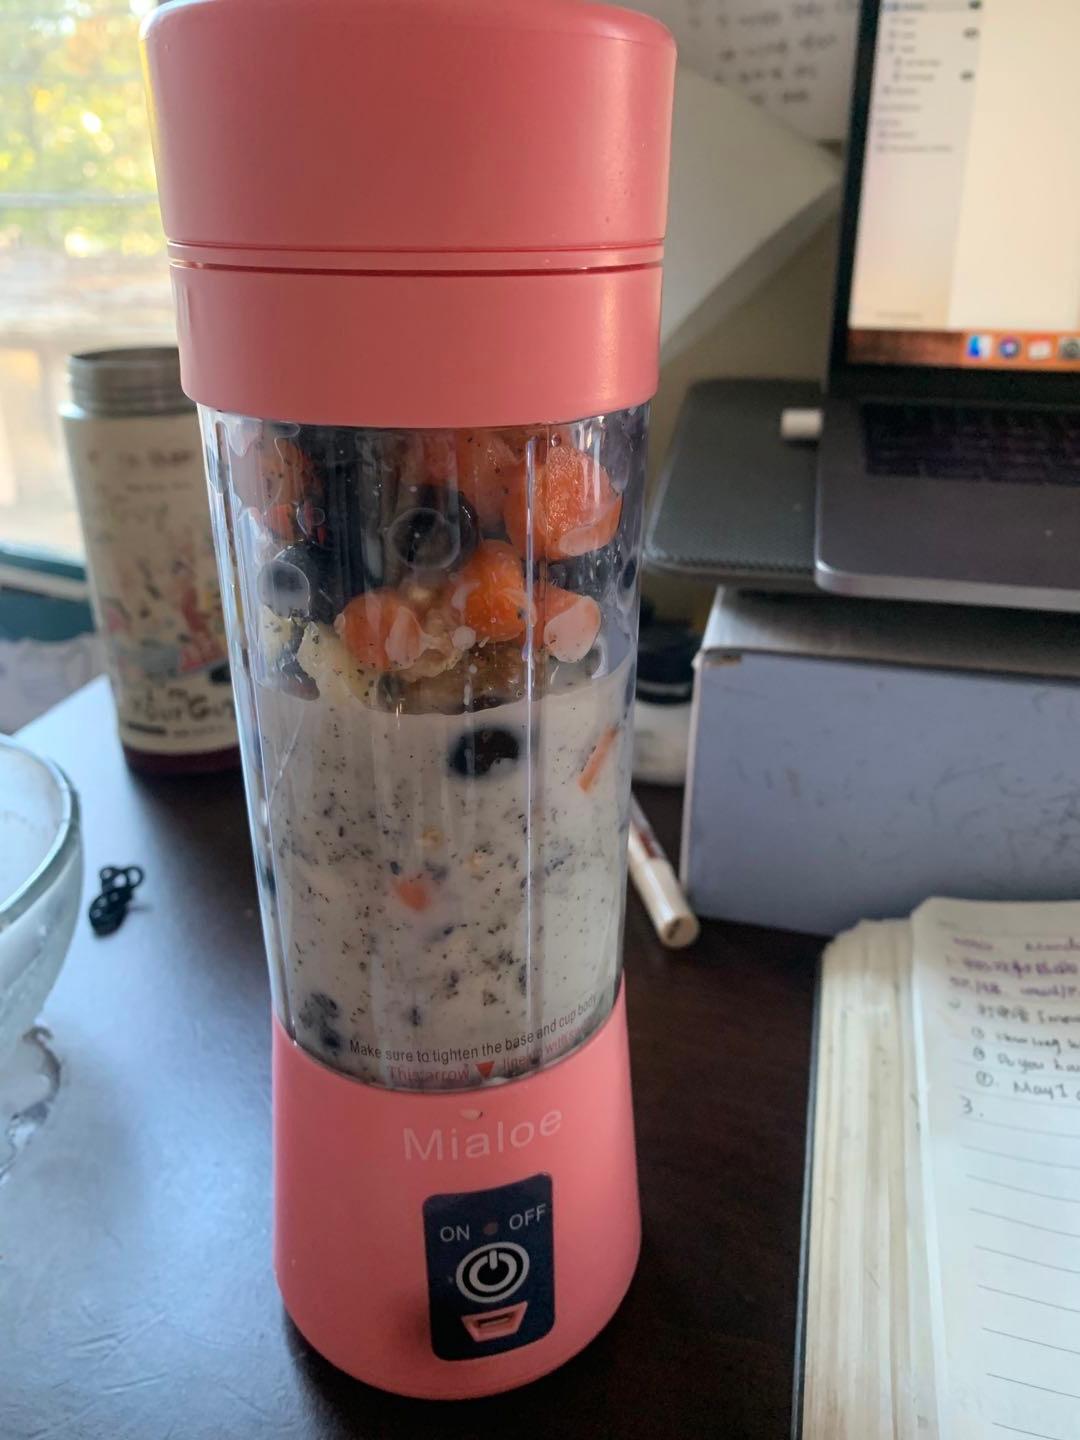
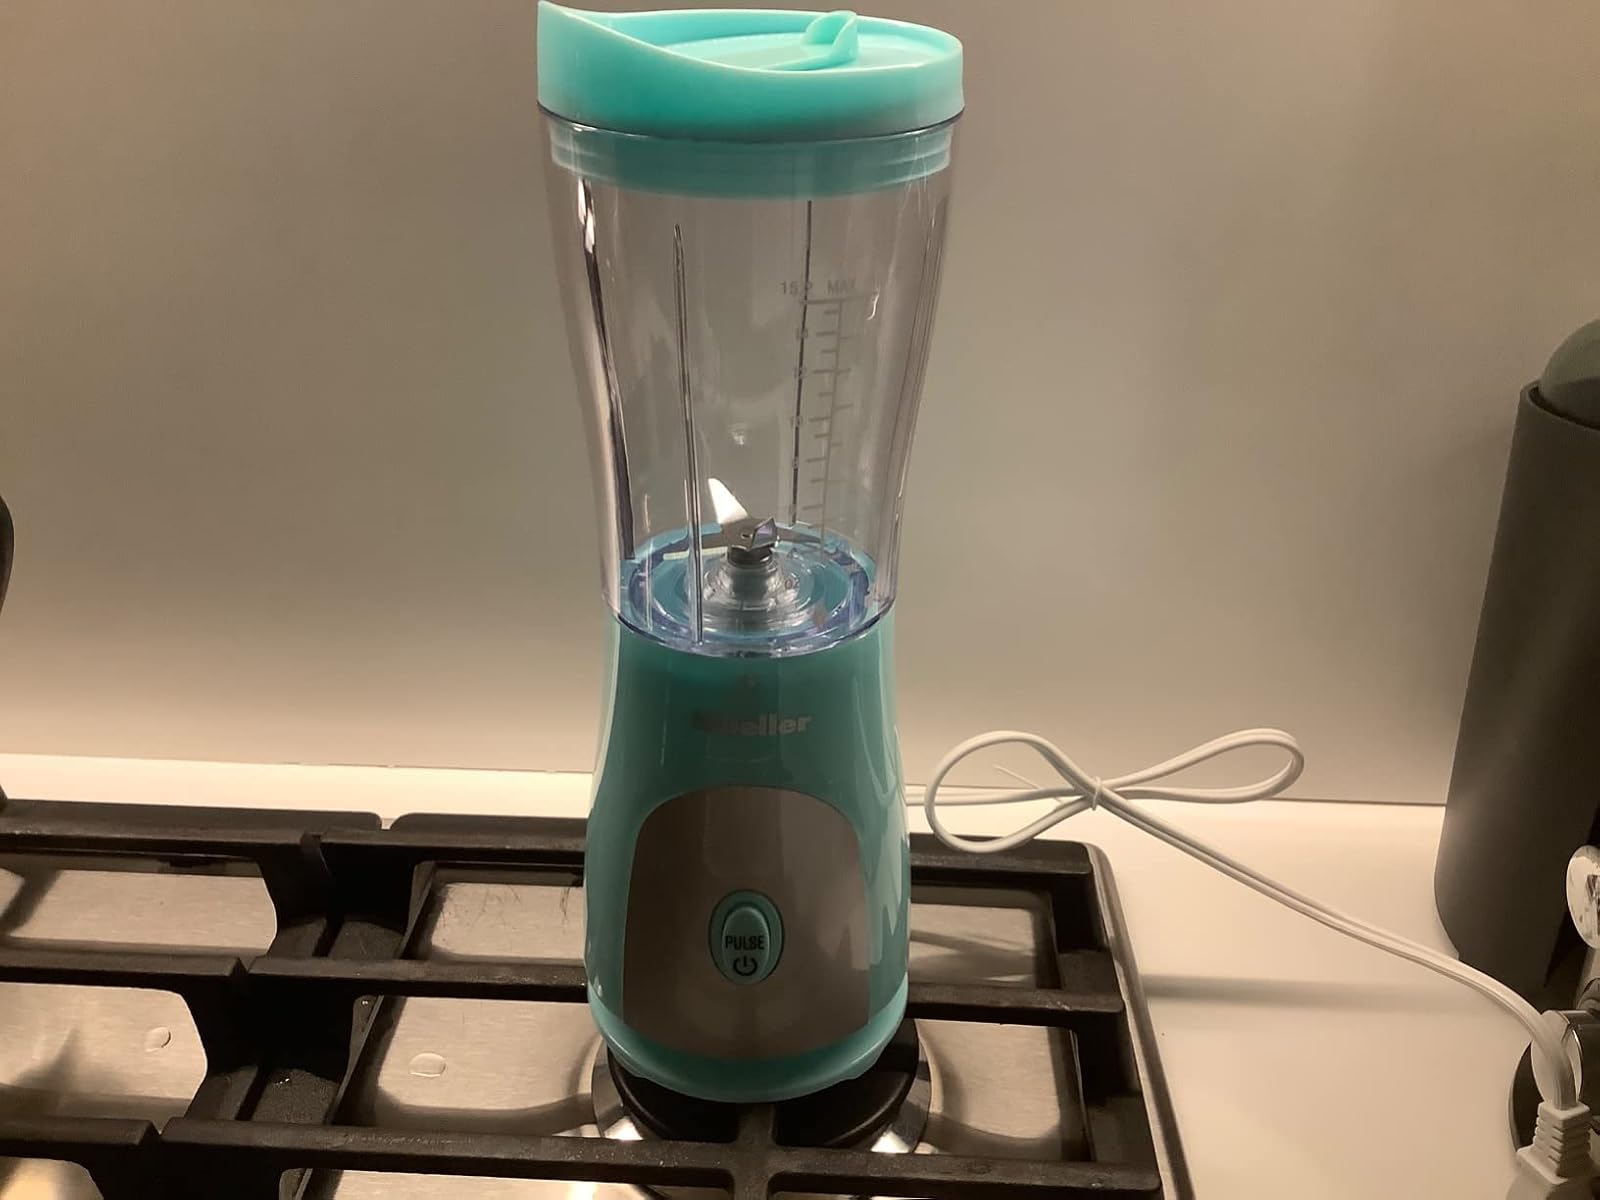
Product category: items_blender
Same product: no